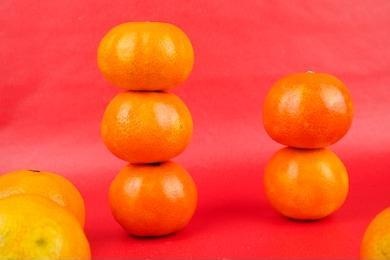
Label: mandarine